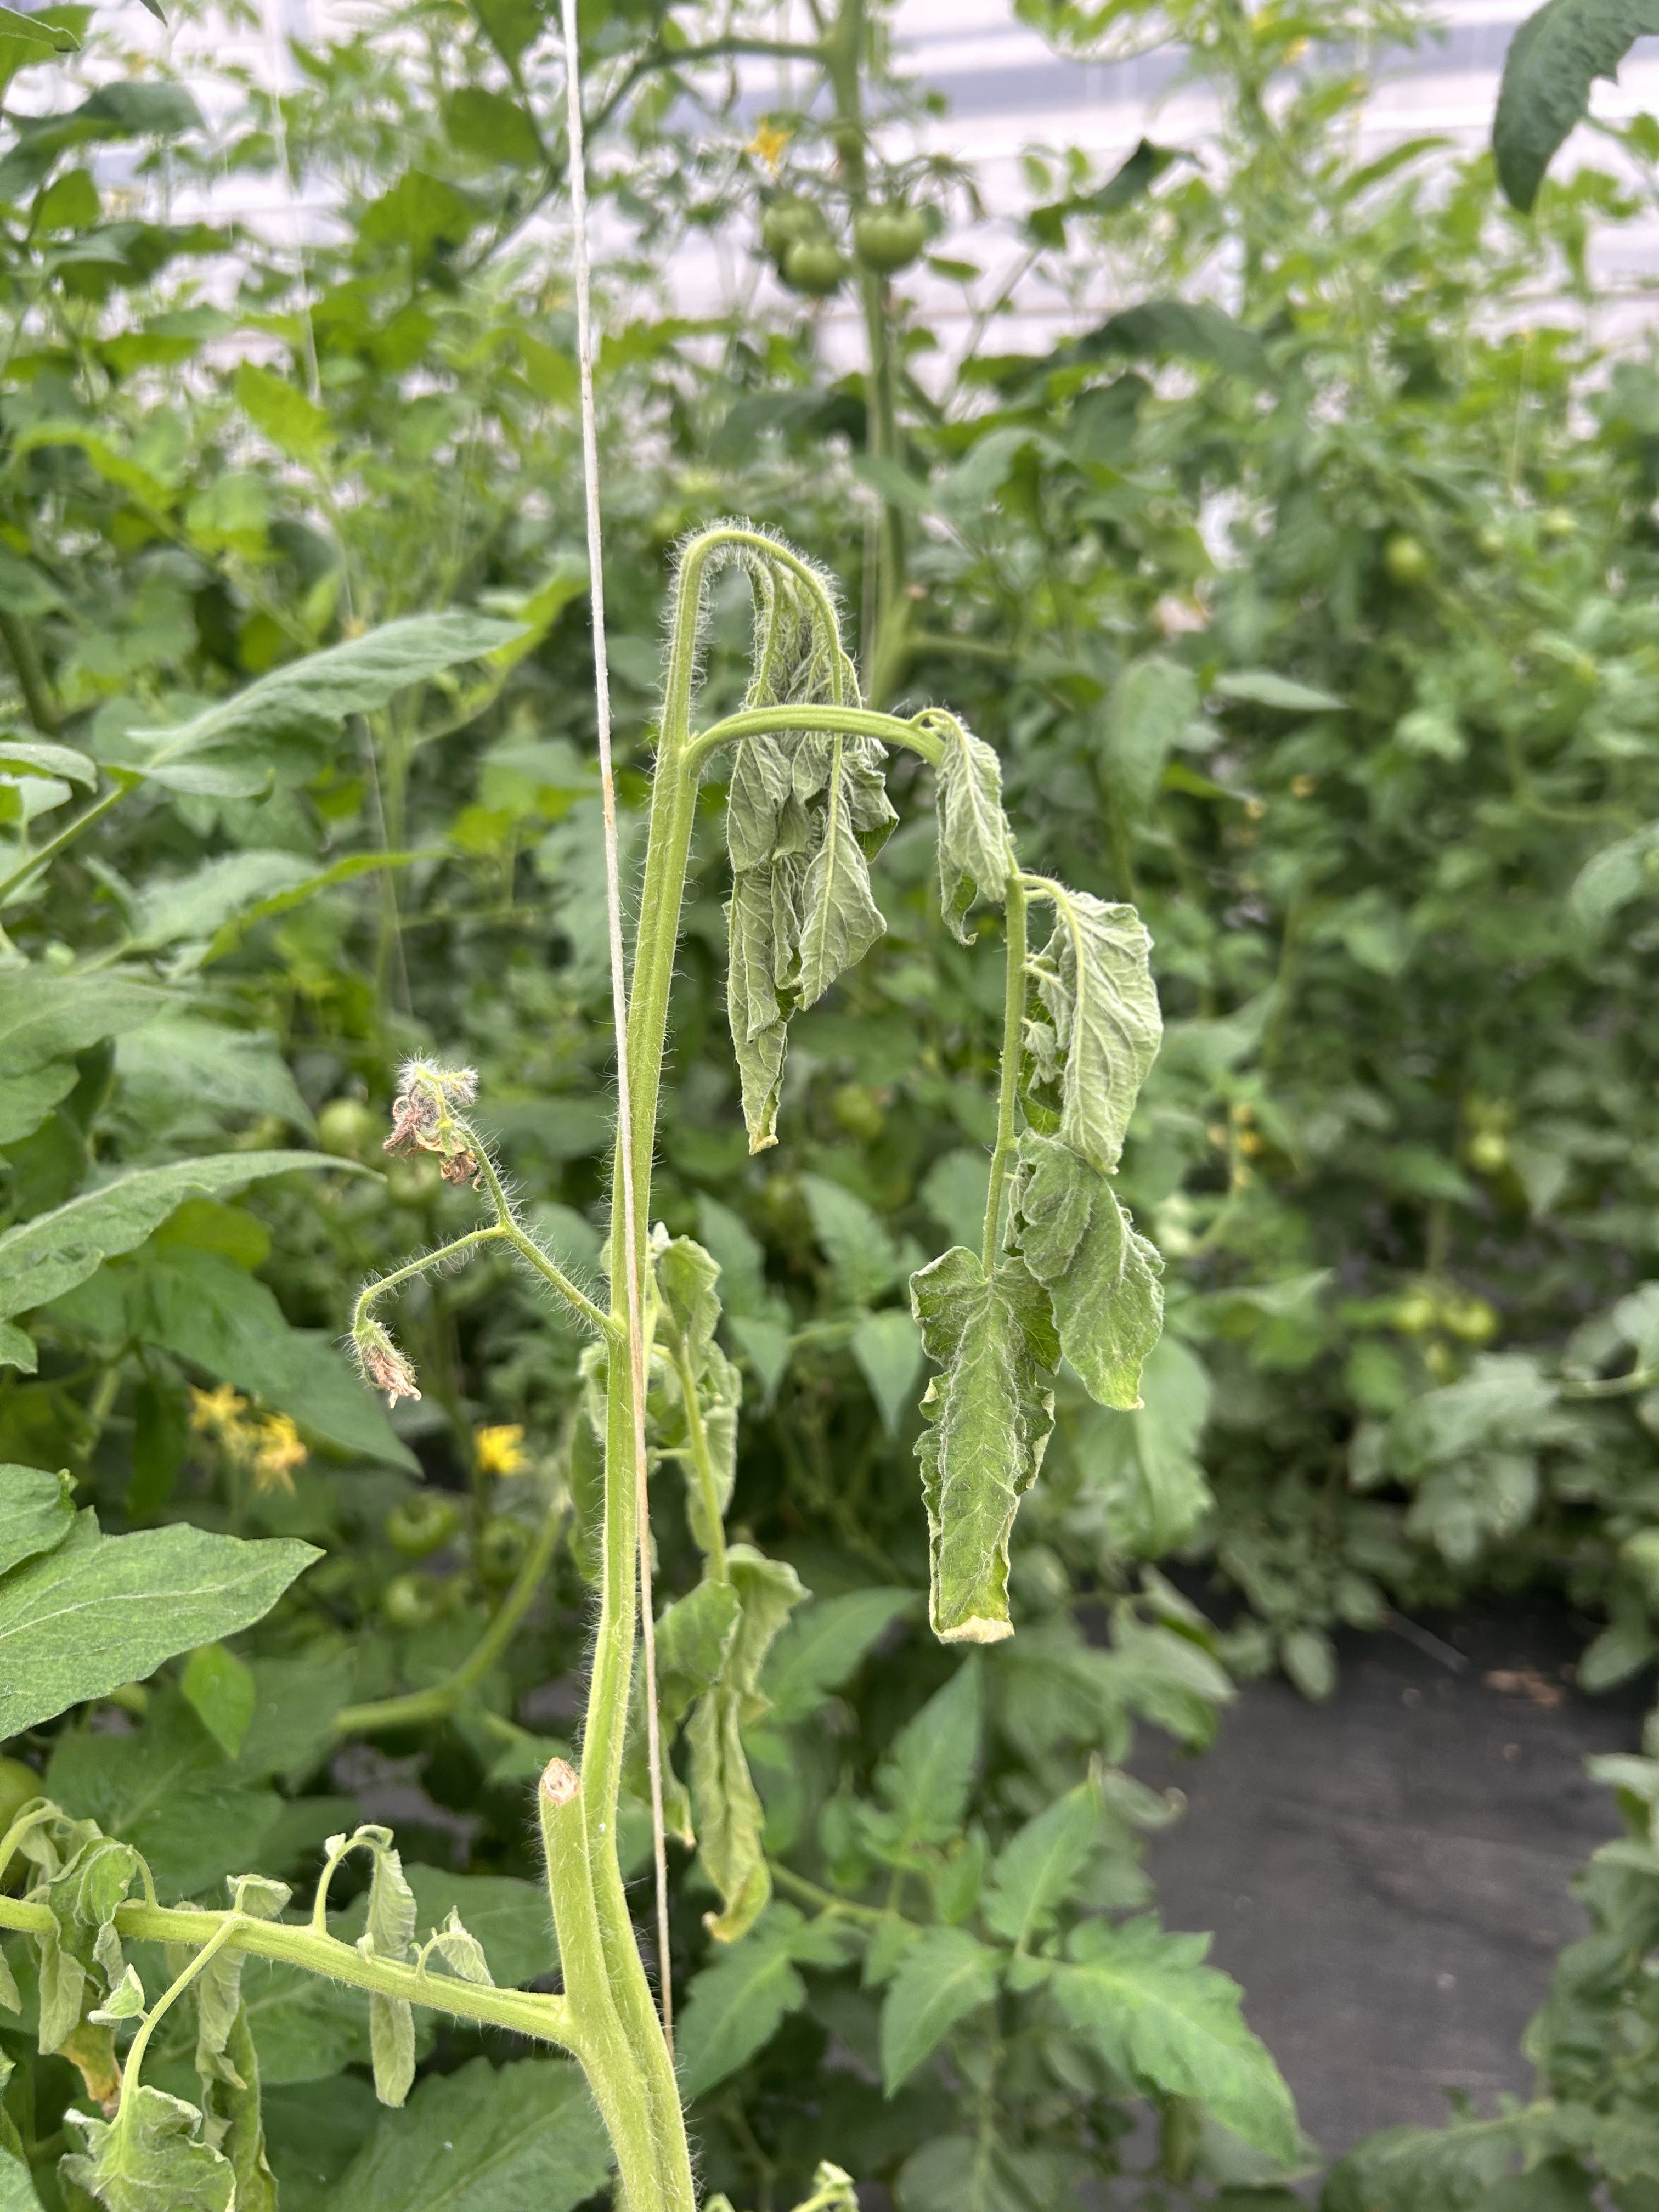
Disease: Wilt